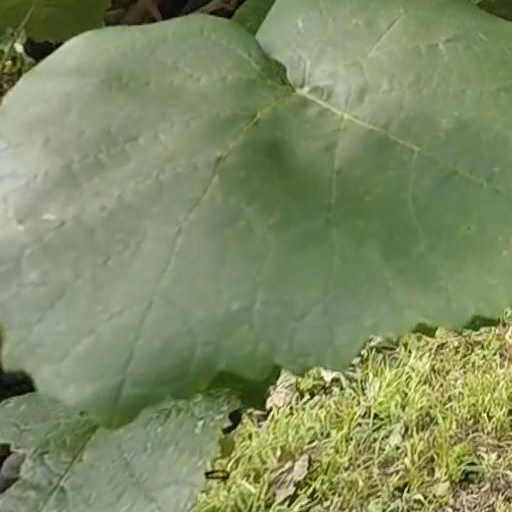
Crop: grape